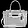
Label: Bag